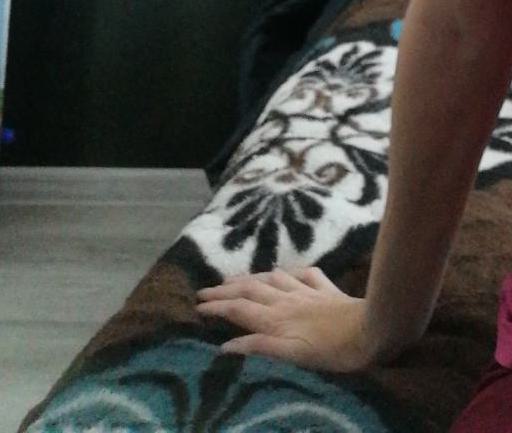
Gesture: no_gesture